MazinSaga

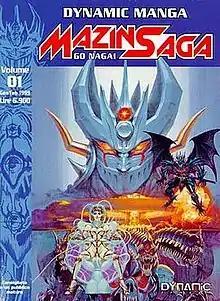
Cover of MazinSaga #1 Italian edition (1999)

is a Japanese manga created by Go Nagai and based on "Mazinger". It was originally serialized in Shueisha's "seinen" manga magazine "Weekly Young Jump" from 1991 to 1992 (with a one-shot chapter also published in the summer 1992 issue of "Bears Club Natsunogo"), with its chapters collected in three "tankōbon" volumes. Fushosa republished the series in 1997, and continued it with three additional volumes (totaling six volumes) until 1998. The series is unfinished, although Nagai stated in 2007 that it would be resumed in the future.